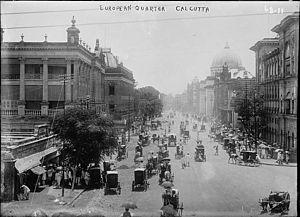
Wilhelm Heinrich Solf est un homme politique, diplomate et homme d'État allemand.